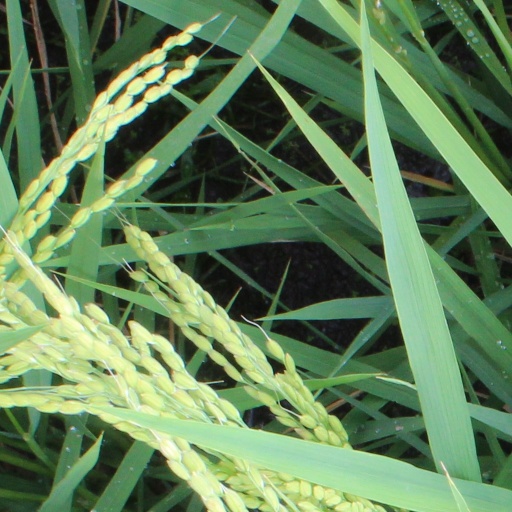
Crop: rice